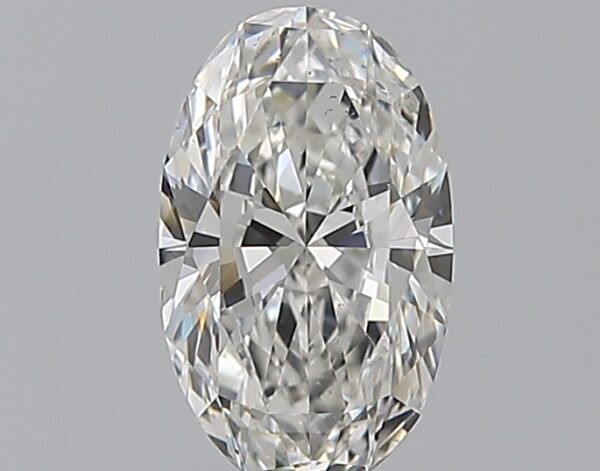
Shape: oval
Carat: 0.8
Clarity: VS2
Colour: F
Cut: EX
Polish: EX
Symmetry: VG
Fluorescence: F
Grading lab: GIA
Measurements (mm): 7.9 x 4.82 x 2.95